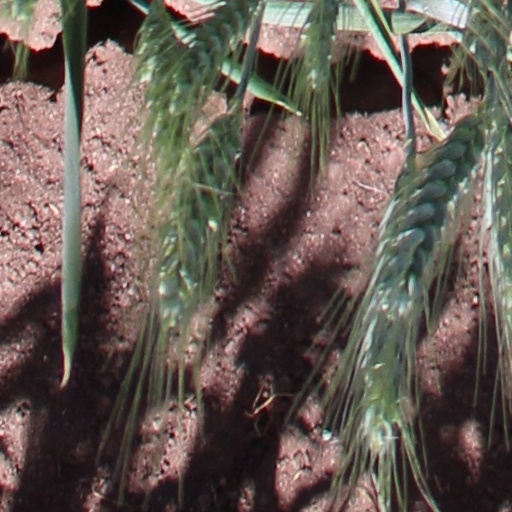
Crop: wheat